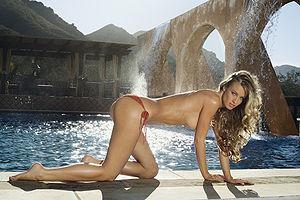
Les variantes du bikini sont nombreuses, à la fois en termes de matériaux et de formes. Un bikini classique est un maillot de bain en deux pièces qui couvre l'entrejambe, les fesses et les seins d'une femme. Certains bikinis couvrent une partie plus importante du corps, tandis que d'autres en dévoilent plus. Certaines variantes sans haut sont considérées comme étant des bikinis, bien qu'elles ne fassent pas partie d'un maillot de bain en deux pièces.